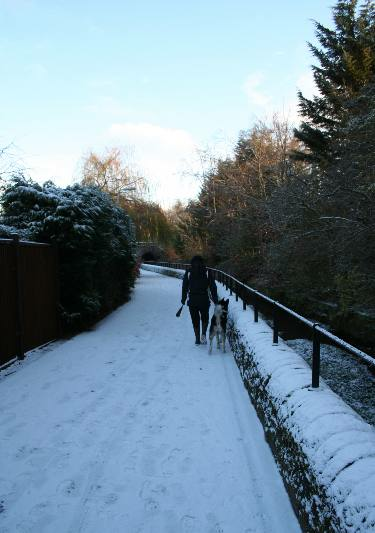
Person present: No